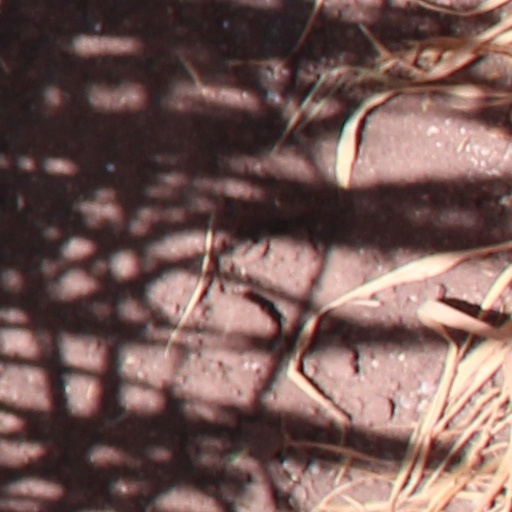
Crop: wheat